Evangelical United Brethren Church (Fullerton, Nebraska)

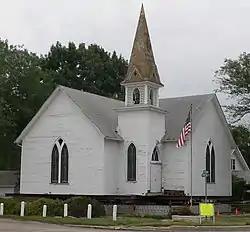

The Evangelical United Brethren Church in Fullerton, Nebraska, at 501 Broadway St., was built in 1900. It was listed on the National Register of Historic Places in 2013.